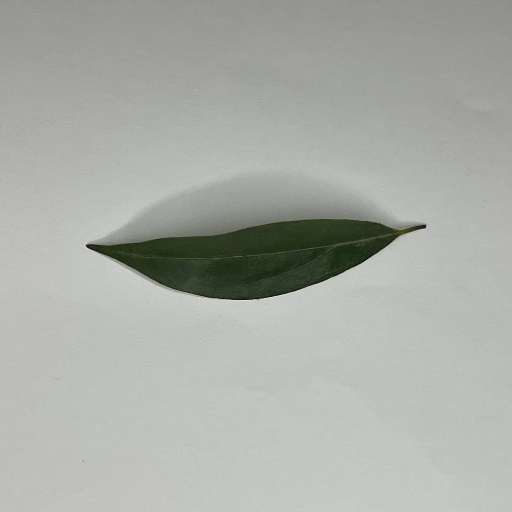
Species: Camphor
Leaf condition: Healthy Leaf